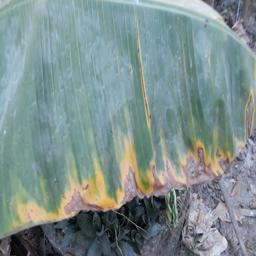
Label: POTASSIUM DEFICIENCY